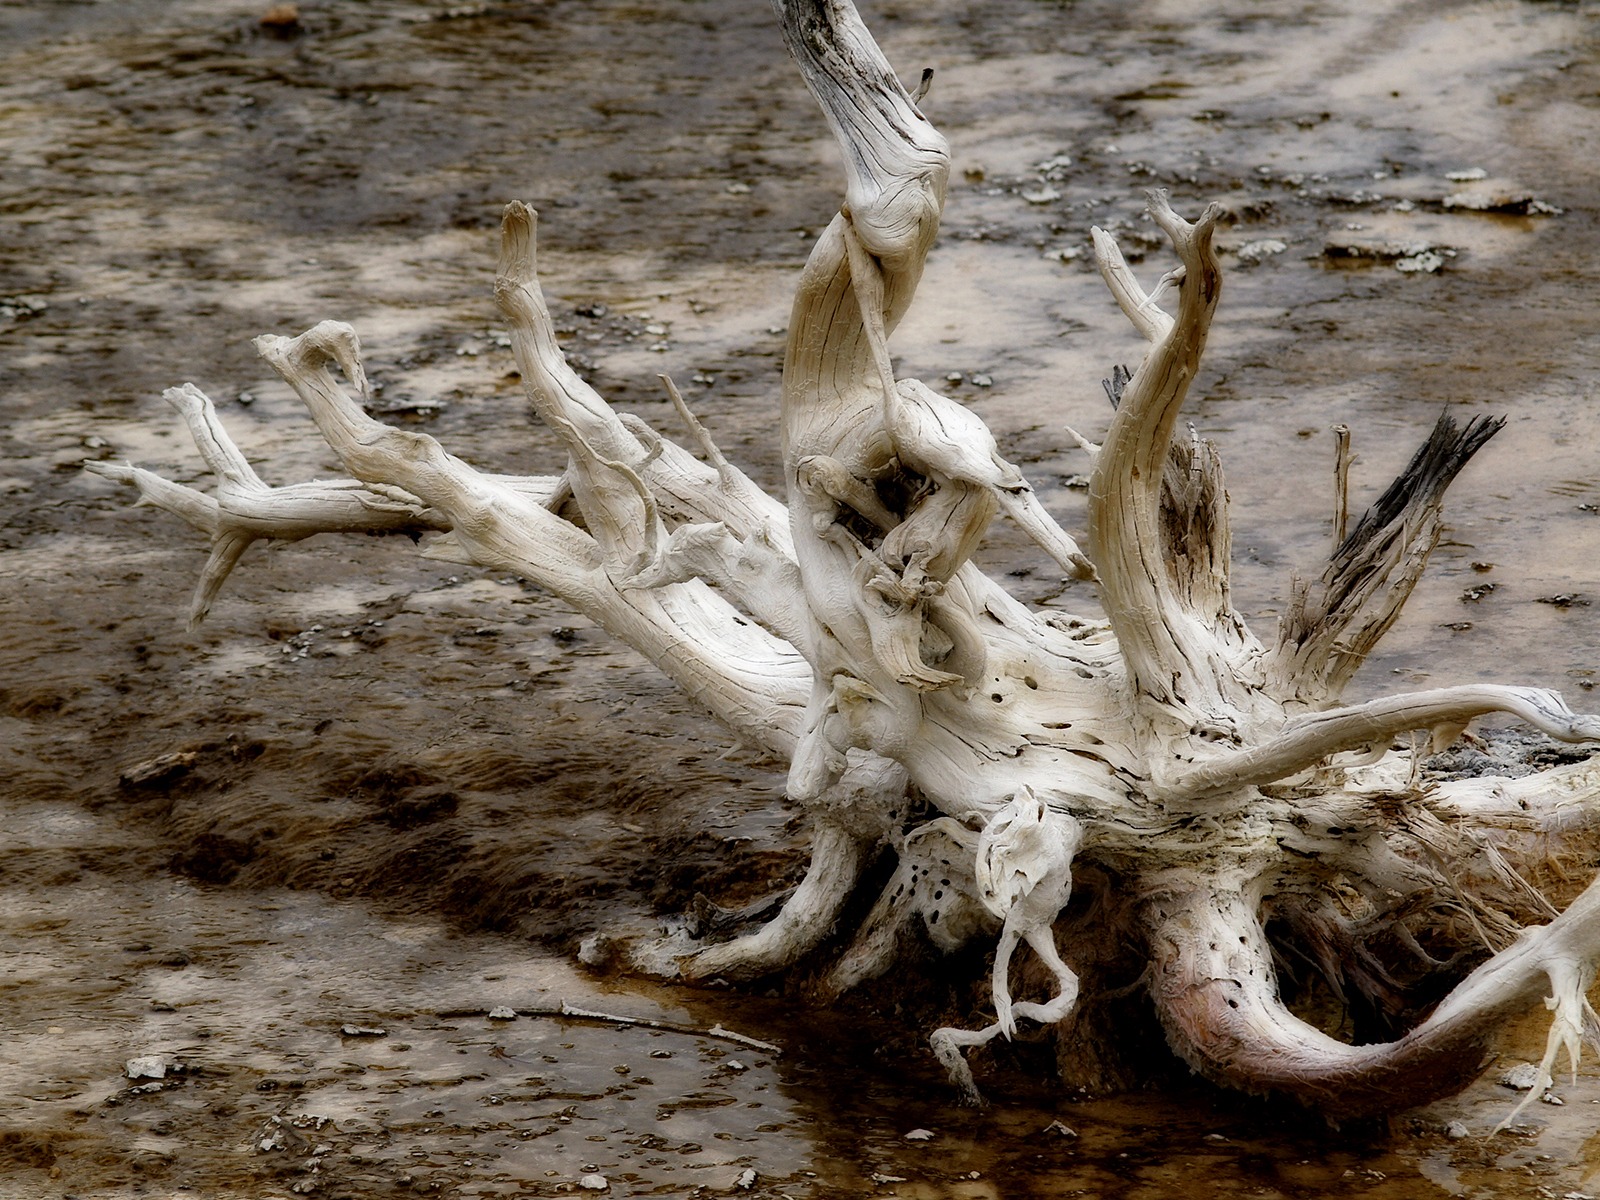
driftwood, tree, branch, wood, dry, wildlife, deer, usa, fauna, antler, root, wyoming, rotten, yellowstone national park